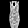
Label: Dress